Rochester Americans

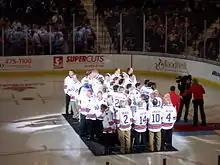
Americans alumni in an on-ice ceremony before the 2011 home opener

The Americans notched their 2,000th win on February 21, 2010, in a shootout against the Portland Pirates. Derek Whitmore, from the Rochester suburb of Greece was the last shooter for Portland but goaltender Alexander Salak made the save.